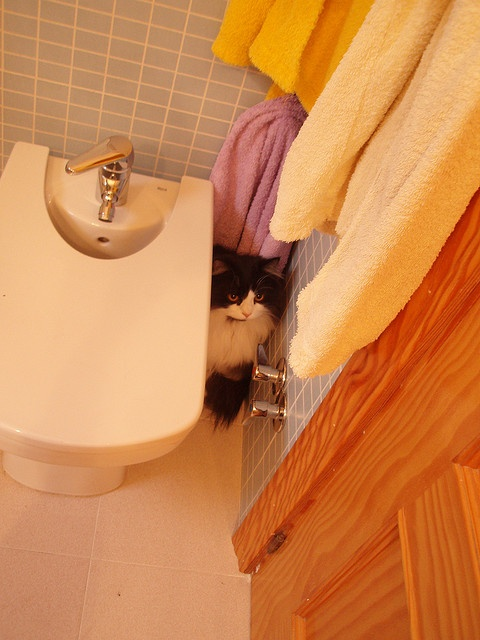
A black and white cat hiding in the corner under some towels on the wall near a sink.
A bathroom with a toilet, towels and a cat in it.
A black and white cat sitting between wall and toilet.
A black and white cat sitting in a bathroom corner.
A cat is sitting next to a short toilet.